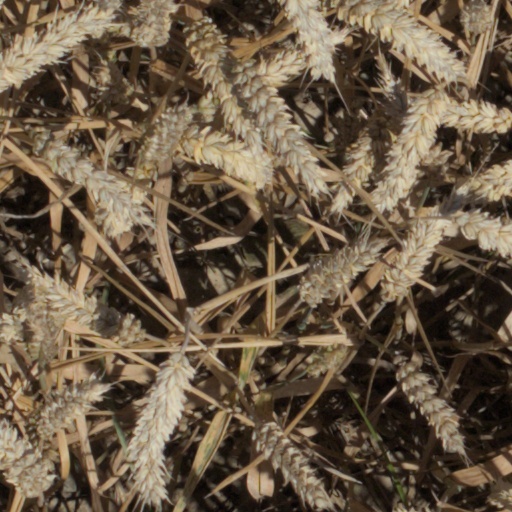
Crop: wheat